History of Wikipedia

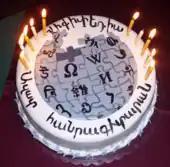
One of made to celebrate Wikipedia's 10th anniversary in 2011

Wikipedia and its users held many celebrations worldwide to commemorate the site's 10th anniversary on 15 January. The site began efforts to expand its growth in India, holding its first Indian conference in Mumbai in November 2011. The English Wikipedia passed the 3.6-million-article mark on 2 April, and reached 3.8 million articles on 18 November. On 7 November 2011, the German Wikipedia exceeded 100 million page edits, becoming the second language edition to do so after the English edition, which attained 500 million page edits on 24 November 2011. The Dutch Wikipedia exceeded 1 million articles on 17 December 2011, becoming the fourth Wikipedia edition to do so.